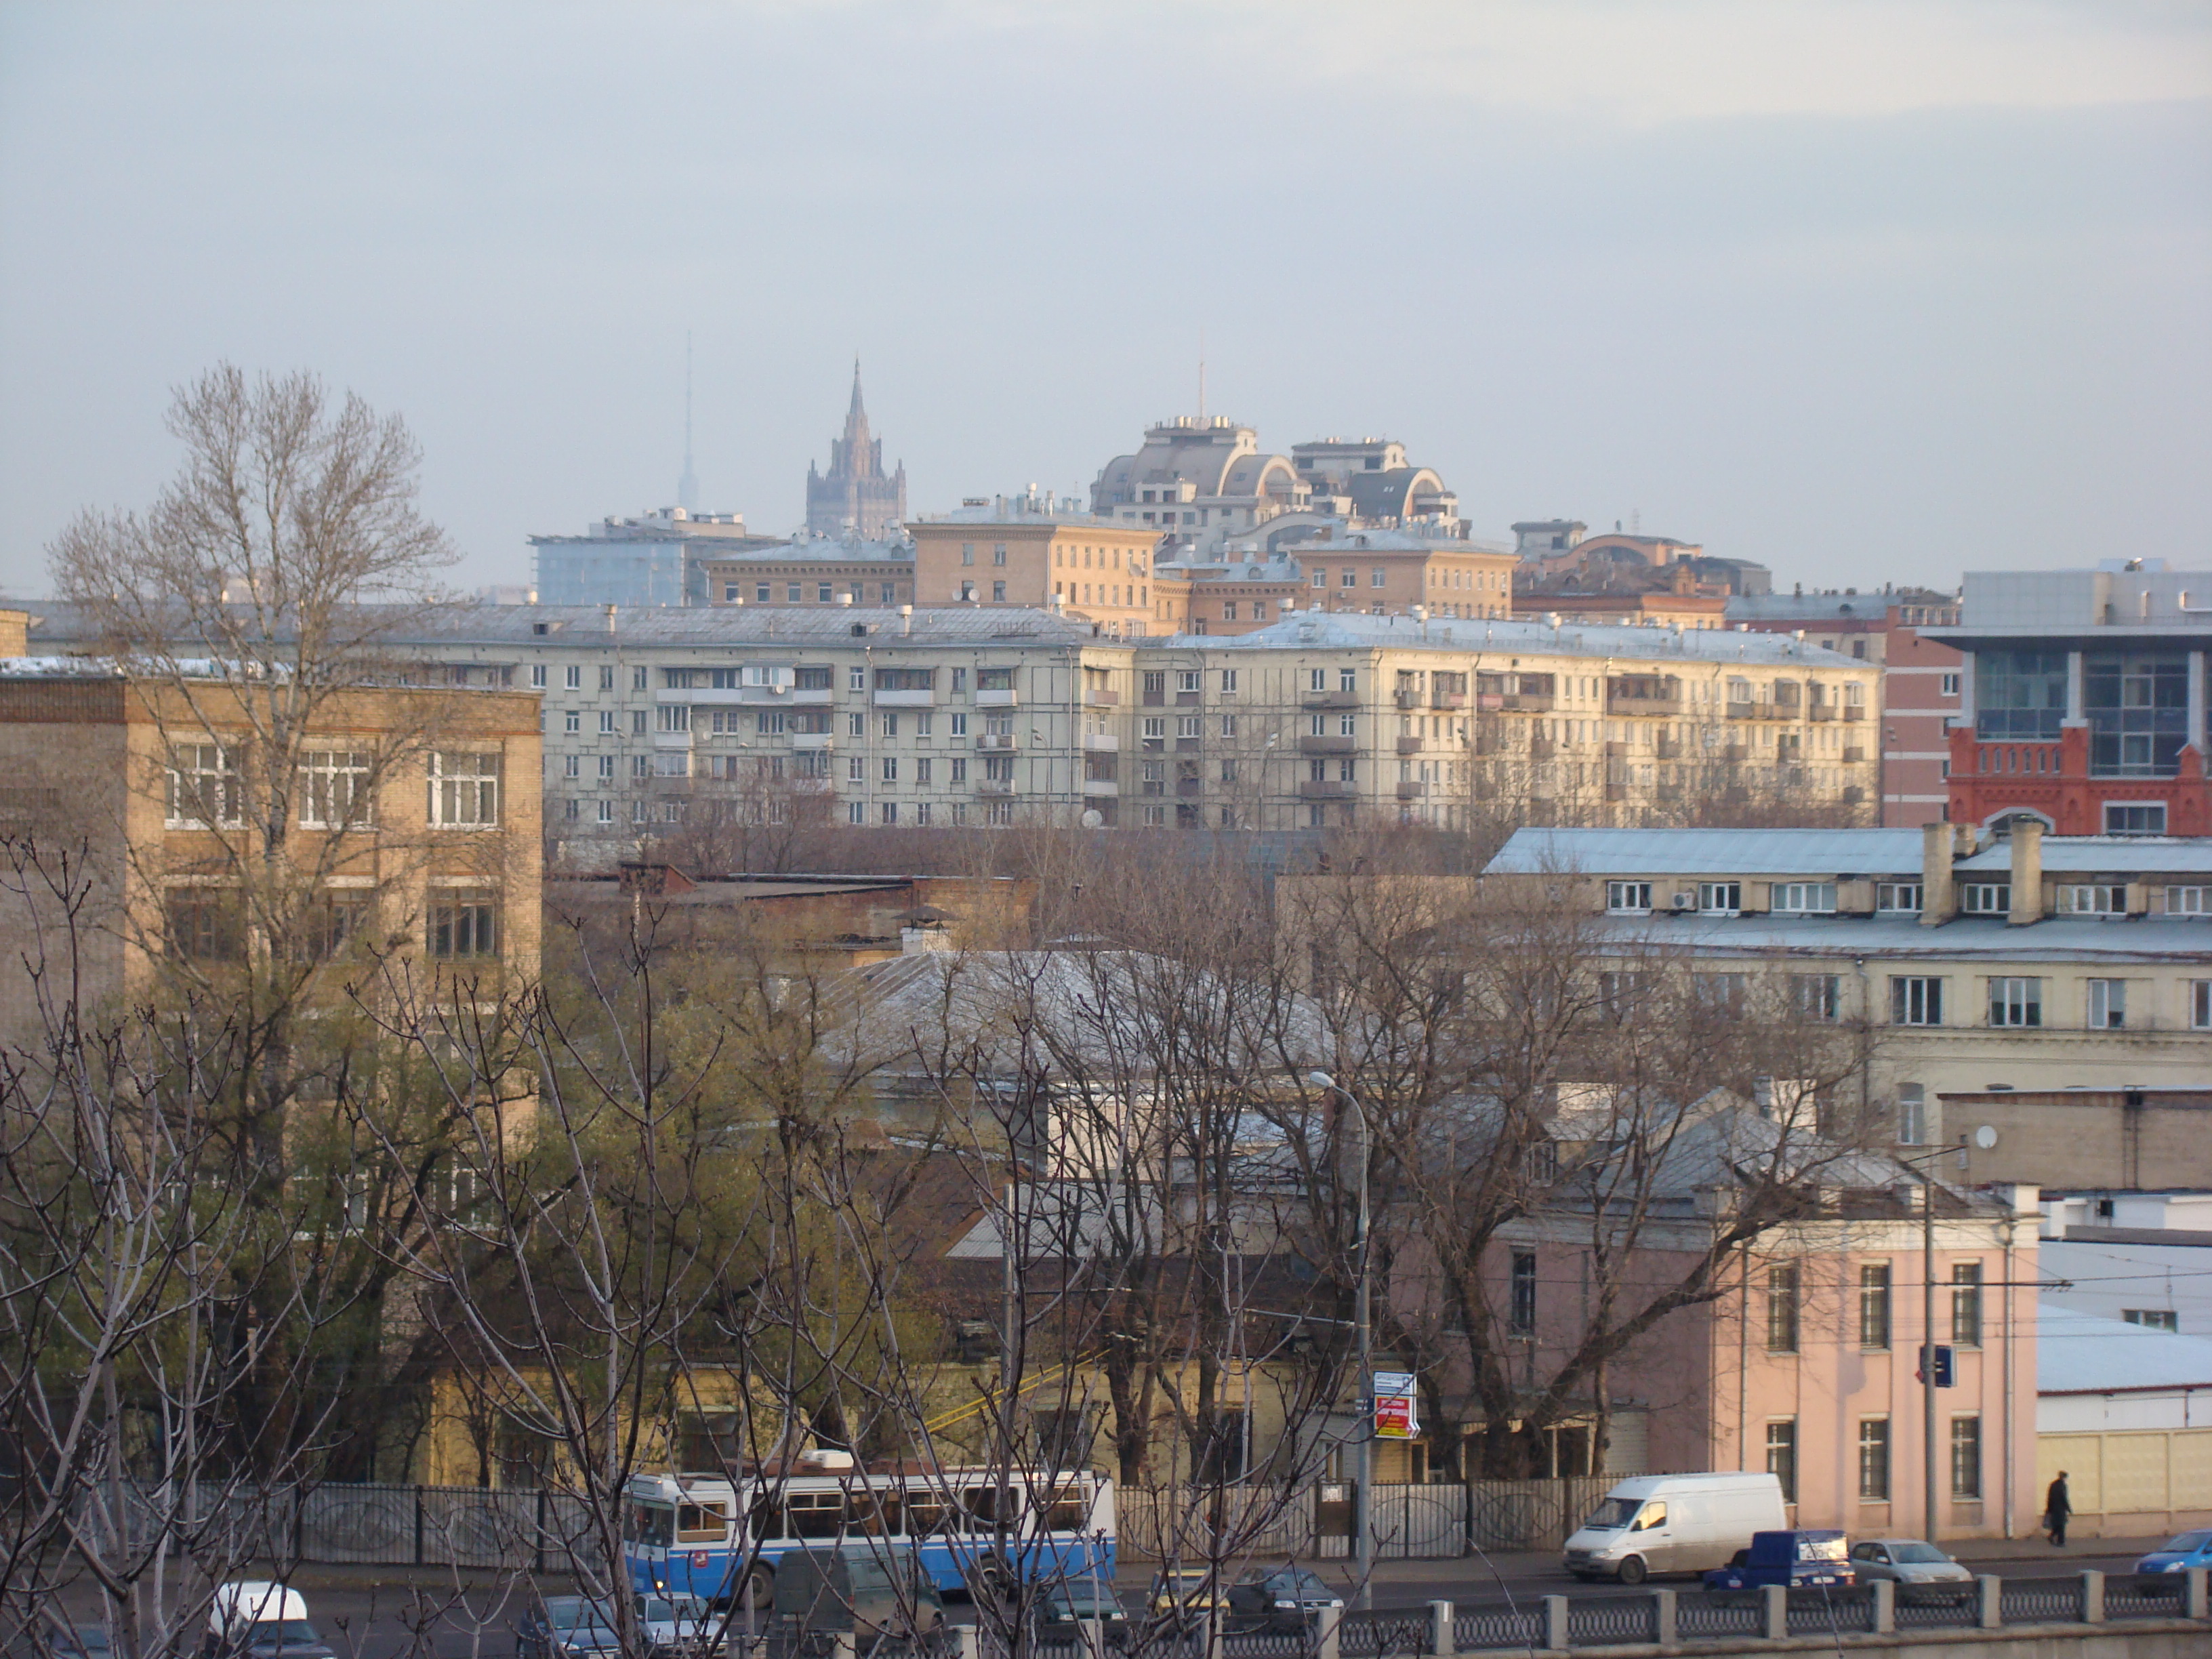
skyline, morning, town, palace, city, cityscape, downtown, transport, vehicle, sony, moscow, russia, cityscapes, dsch9, urban area, human settlement